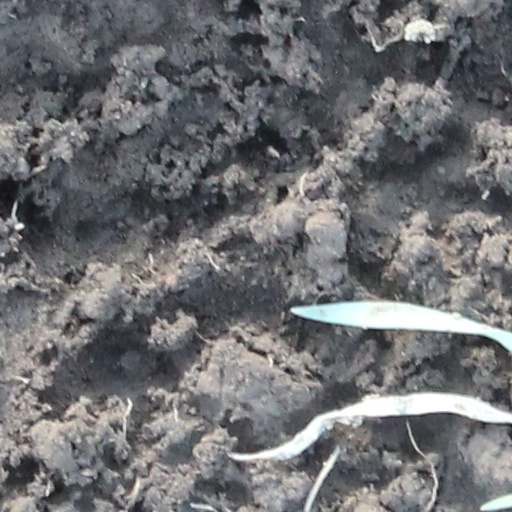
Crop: wheat